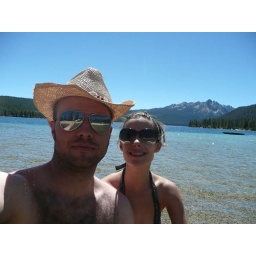
US @ Redfish lake with Sawtooth mountains in background